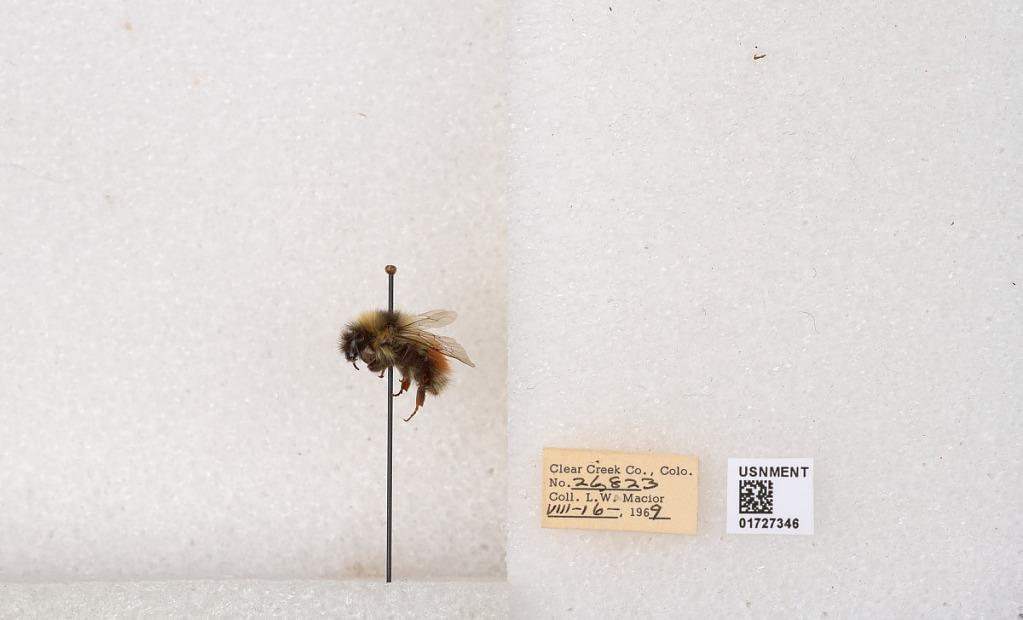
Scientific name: Bombus (Pyrobombus) sylvicola Kirby
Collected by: L. Macior
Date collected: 1969-8-16
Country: United States
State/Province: Colorado
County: Clear Creek
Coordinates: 39.7006, -105.694